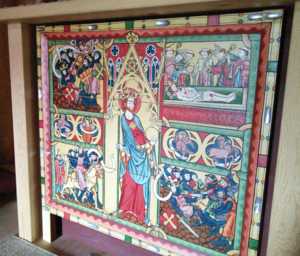
Heimaey stavkirke / Galleri
Heimaey stavkirke er en stavkirke som ligger på øen Heimaey i øgruppen Vestmannaeyjar syd for Island.